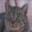
Label: cat